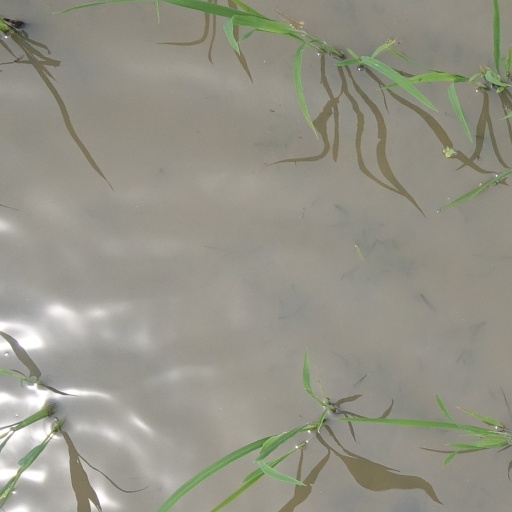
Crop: rice